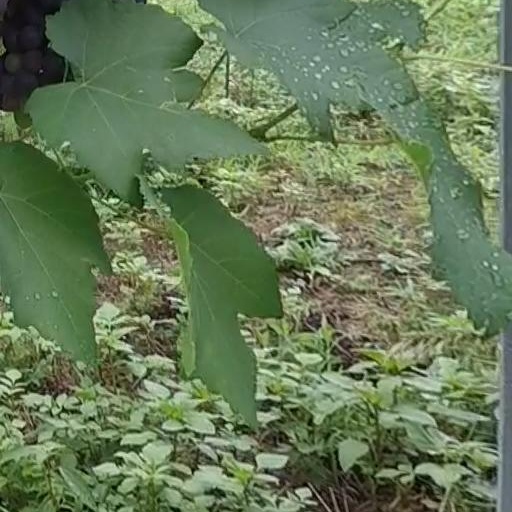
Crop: grape